HC CSKA Moscow

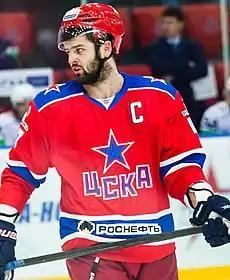
Alexander Radulov (2012)

CSKA Moscow played a series of exhibitions games, and an all-star game with the American Hockey Association as part of the 1992–93 season.